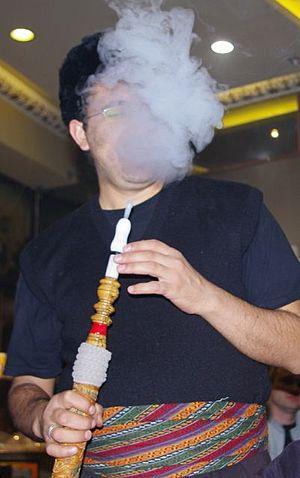
Le narguilé, ou la chicha, est une pipe à eau utilisée pour fumer du tabac. Le tabac peut être utilisé sous forme de tabamel, mélange comportant de la mélasse additionnée d'arômes, qui se consume avec du charbon. La fumée inhalée est comparable à celle de la cigarette et expose potentiellement les fumeurs aux effets du tabac sur la santé.